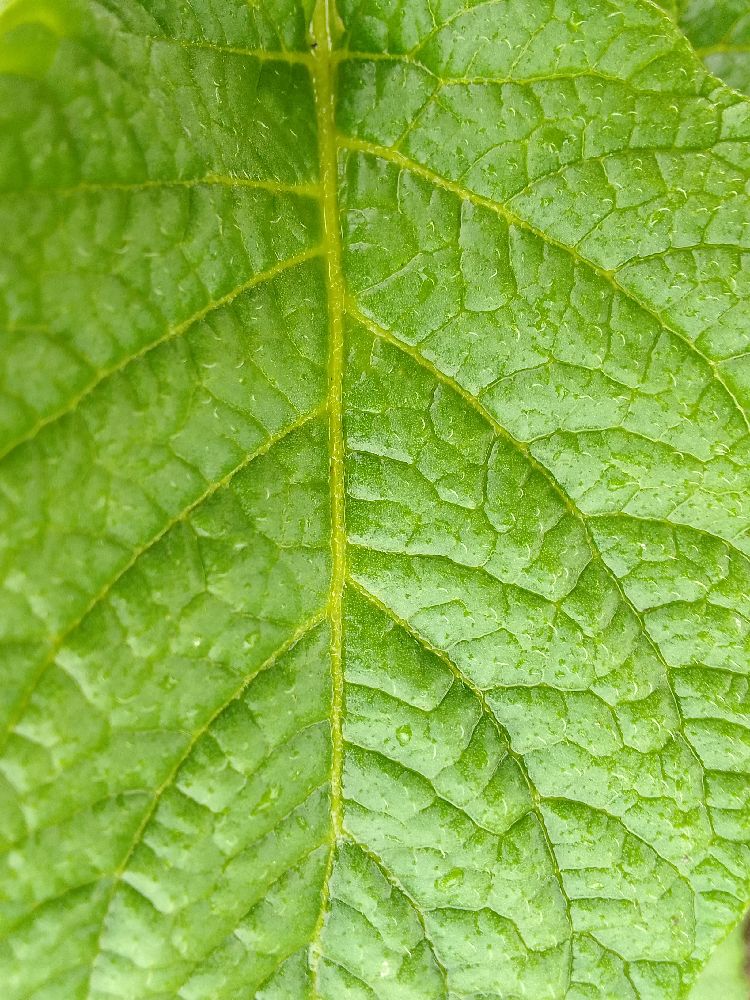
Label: Healthy